Kevin Keegan

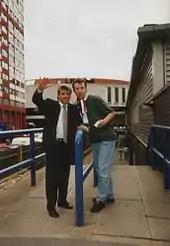
Keegan with a Hamburger SV supporter in London in 1996

Keegan's transfer to Hamburger SV was agreed between the FA Cup final and the European Cup final of 1977, although Keegan had negotiated a maximum transfer fee the season before. The agreement set the British record transfer record at £500,000, and nearly doubled the German transfer record. Keegan arrived in Germany, joining a club that had not finished higher than sixth in two decades. He told ITV's Brian Moore that his annual salary the last season he played for Liverpool was £22,000, whereas at Hamburg it was £122,000.